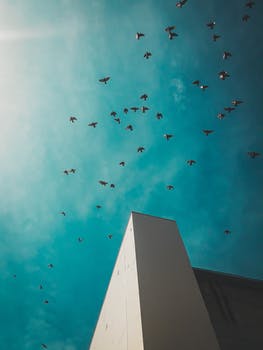
Label: No Watermark